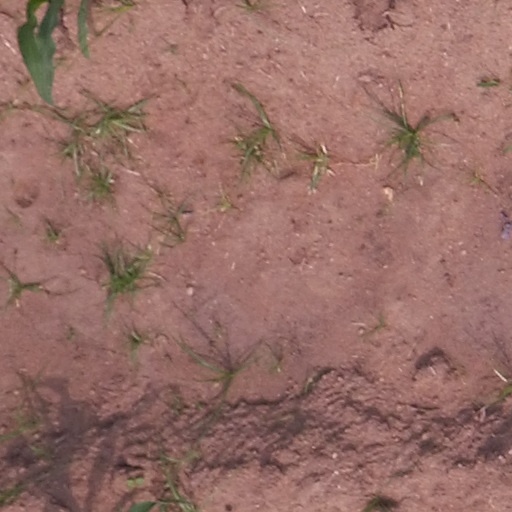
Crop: maize; corn